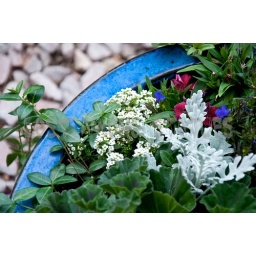
An assortment of flowers in a shiny blue pot at my Mom's house.